Edward VI

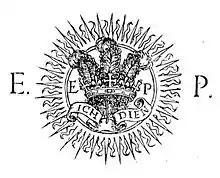
The badge of Prince Edward, from John Leland's "Genethliacon illustrissimi Eaduerdi principis Cambriae" (1543)

Both Edward's sisters were attentive to their brother and often visited him—on one occasion, Elizabeth gave him a shirt "of her own working". Edward "took special content" in Mary's company, though he disapproved of her taste for foreign dances; "I love you most", he wrote to her in 1546. In 1543, Henry invited his children to spend Christmas with him, signalling his reconciliation with his daughters, whom he had previously illegitimised and disinherited. The following spring, he restored them to their place in the succession with a Third Succession Act, which also provided for a regency council during Edward's minority. This unaccustomed family harmony may have owed much to the influence of Henry's sixth wife, Catherine Parr, of whom Edward soon became fond. He called her his "most dear mother" and in September 1546 wrote to her: "I received so many benefits from you that my mind can hardly grasp them."